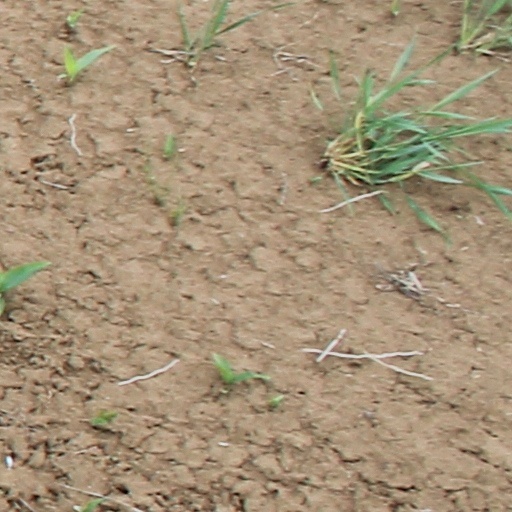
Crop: wheat